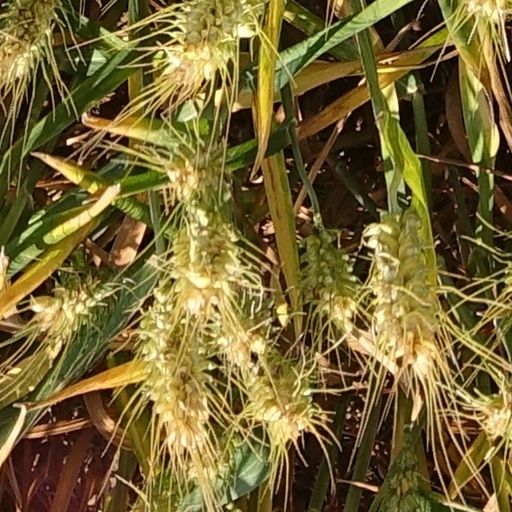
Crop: wheat